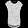
Label: Shirt